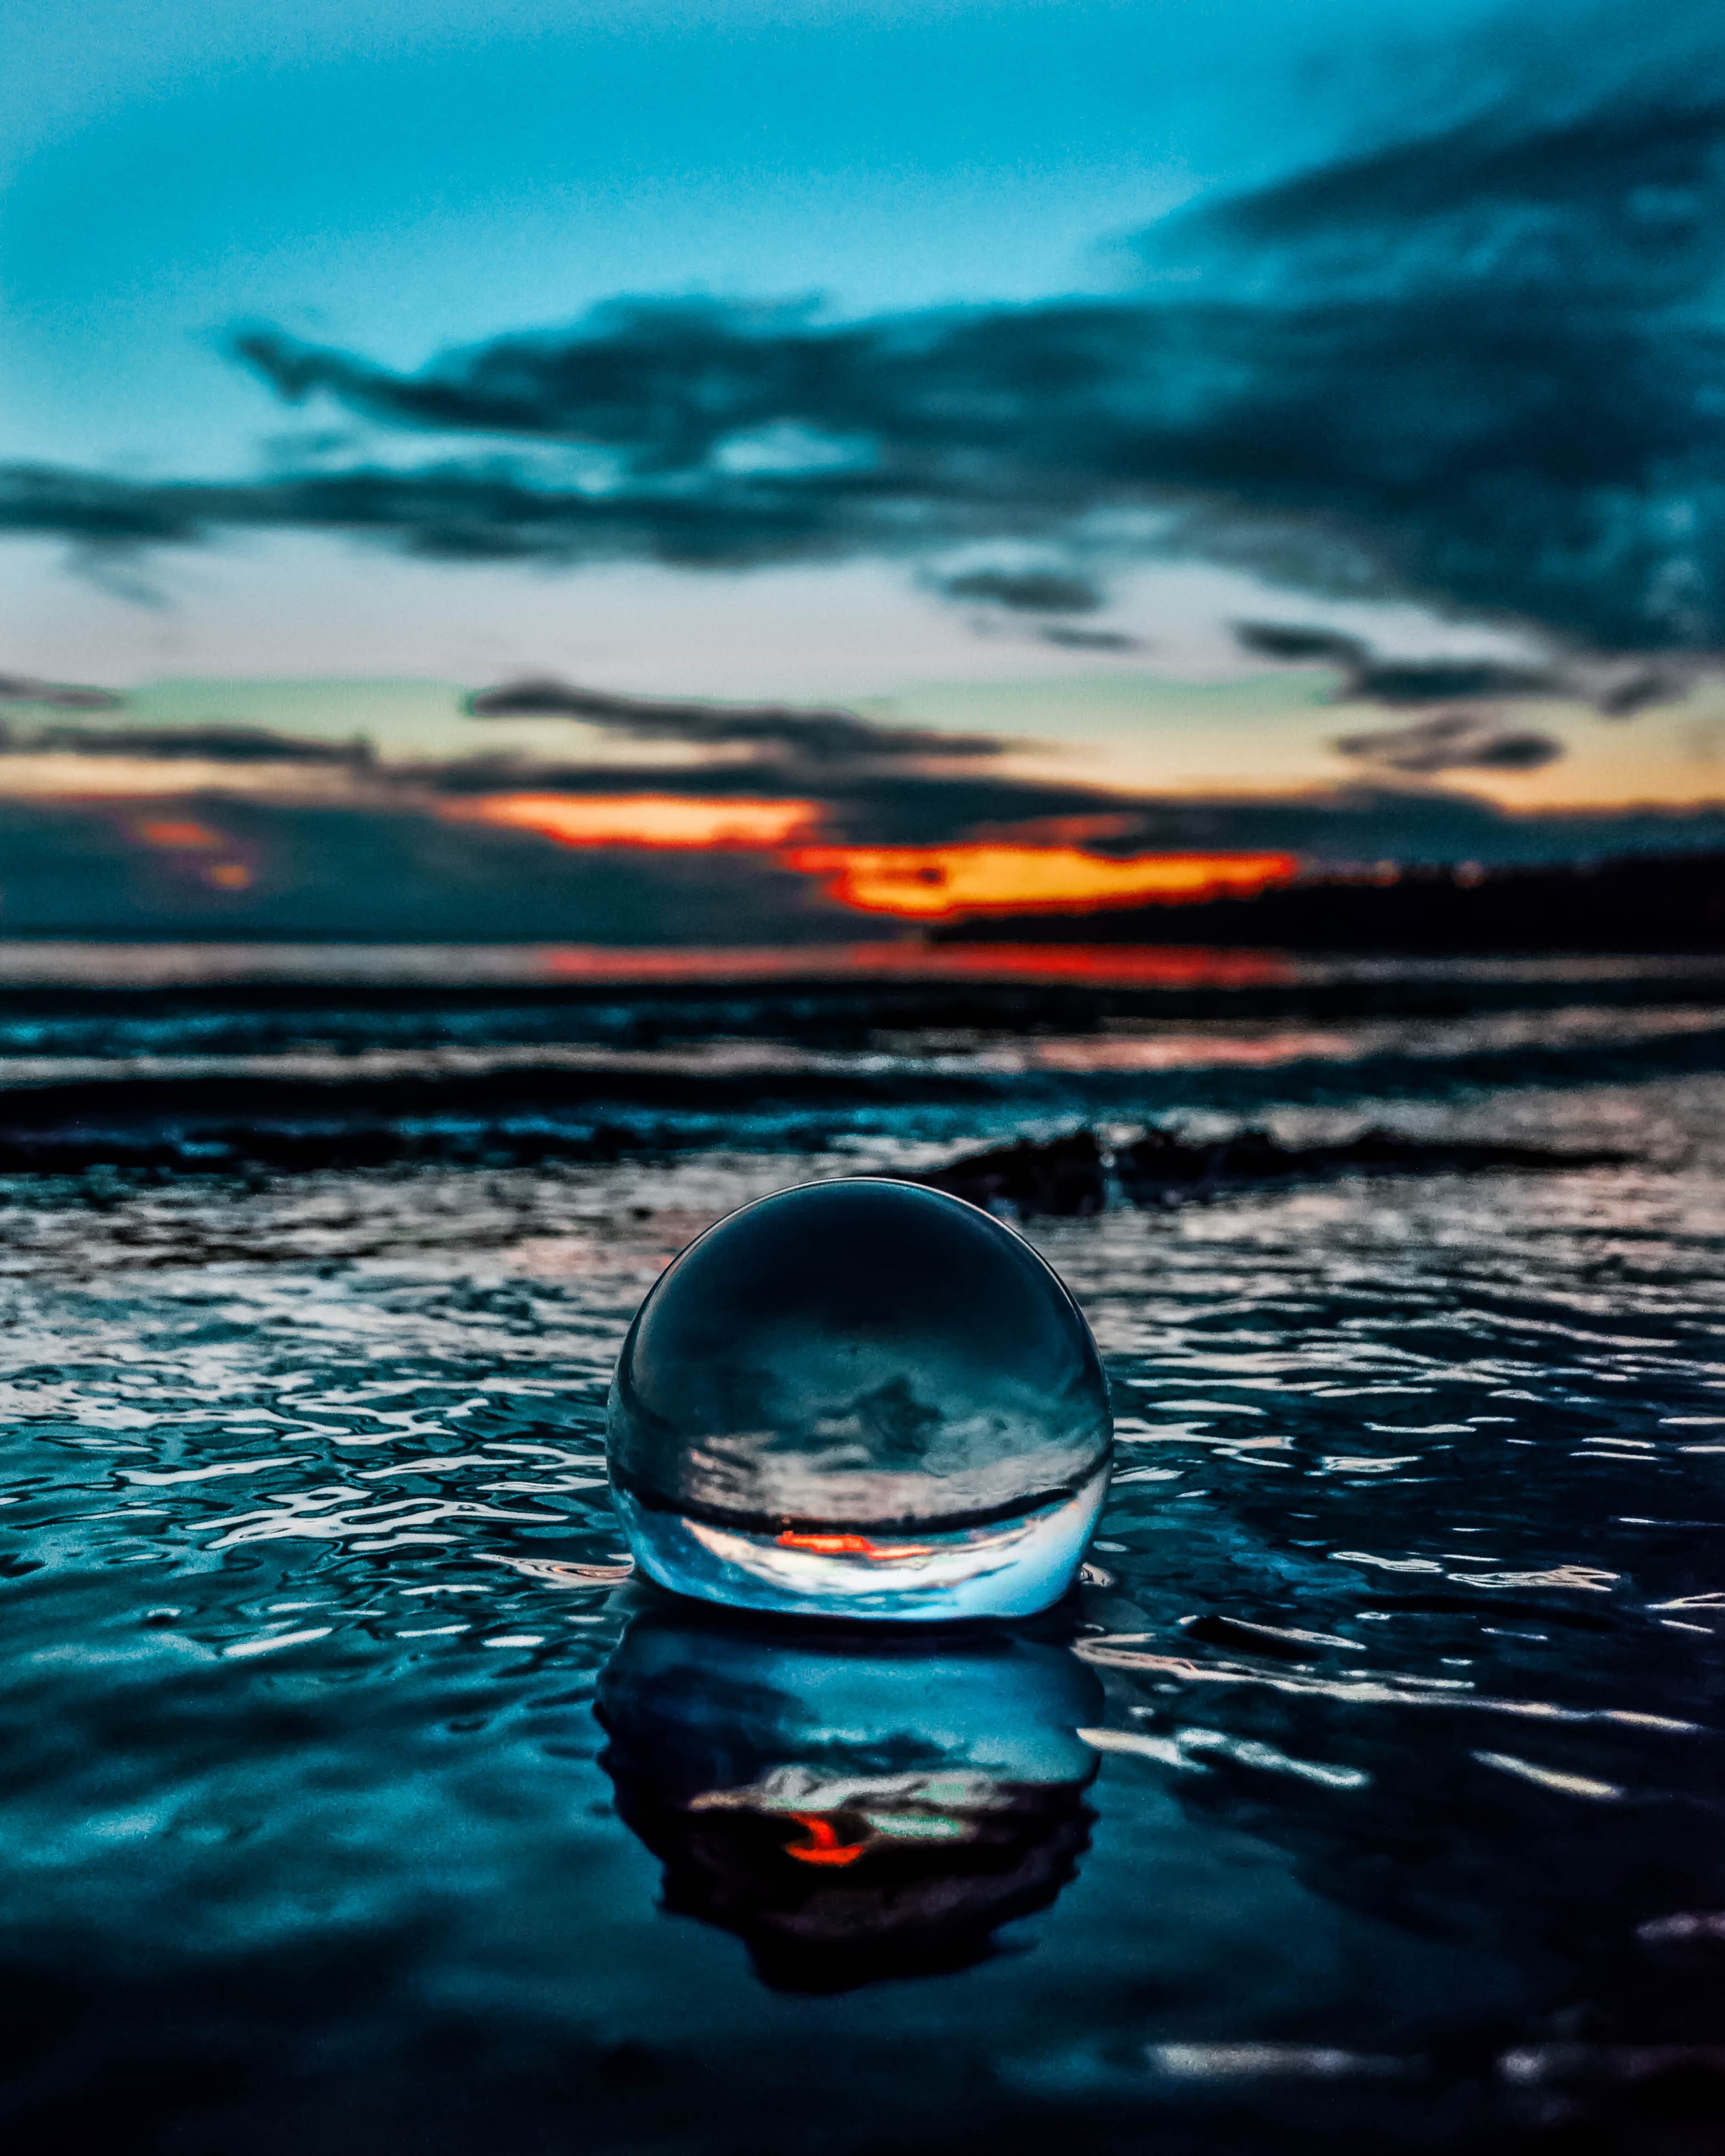
water, sea, reflection, body of water, wave, sky, ocean, horizon, photography, calm, atmosphere, drop, sunset, water resources, computer wallpaper, stock photography